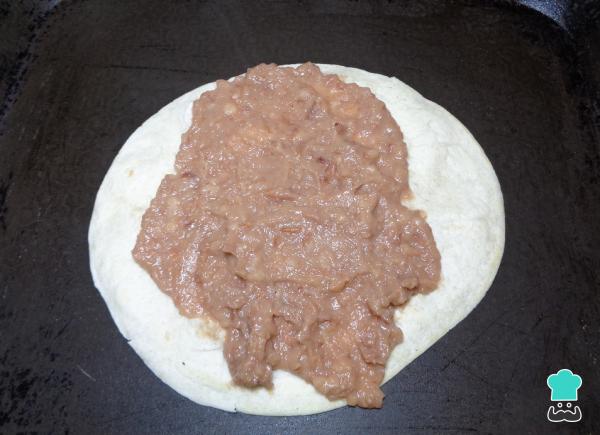
Para empezar a montar el burrito a la mexicana, llenamos la tortilla con los frijoles refritos, extendiéndolos sobre toda la superficie de la misma.